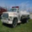
Label: truck